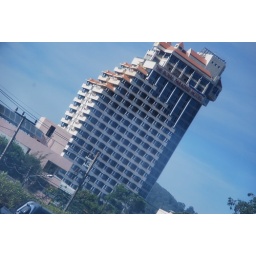
I love the blue sky in Phuket.